Summary execution

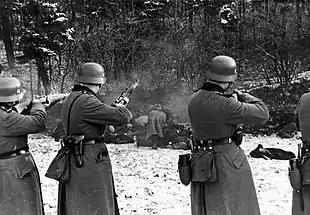
The execution of 56 Polish citizens in Bochnia, near Kraków, during German occupation of Poland, December 18, 1939, in a reprisal for an attack on a German police office two days earlier by the underground organization "White Eagle"

In civil and military jurisprudence, summary execution is the putting to death of a person accused of a crime without the benefit of a free and fair trial. The term results from the legal concept of summary justice to punish a summary offense, as in the case of a drumhead court-martial, but the term usually denotes the "summary execution" of a sentence of death. Under international law, it is defined as a combatant's refusal to accept an opponent's lawful surrender and the combatant's provision of no quarter, by killing the surrendering opponents.